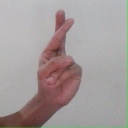
अक्षर: र